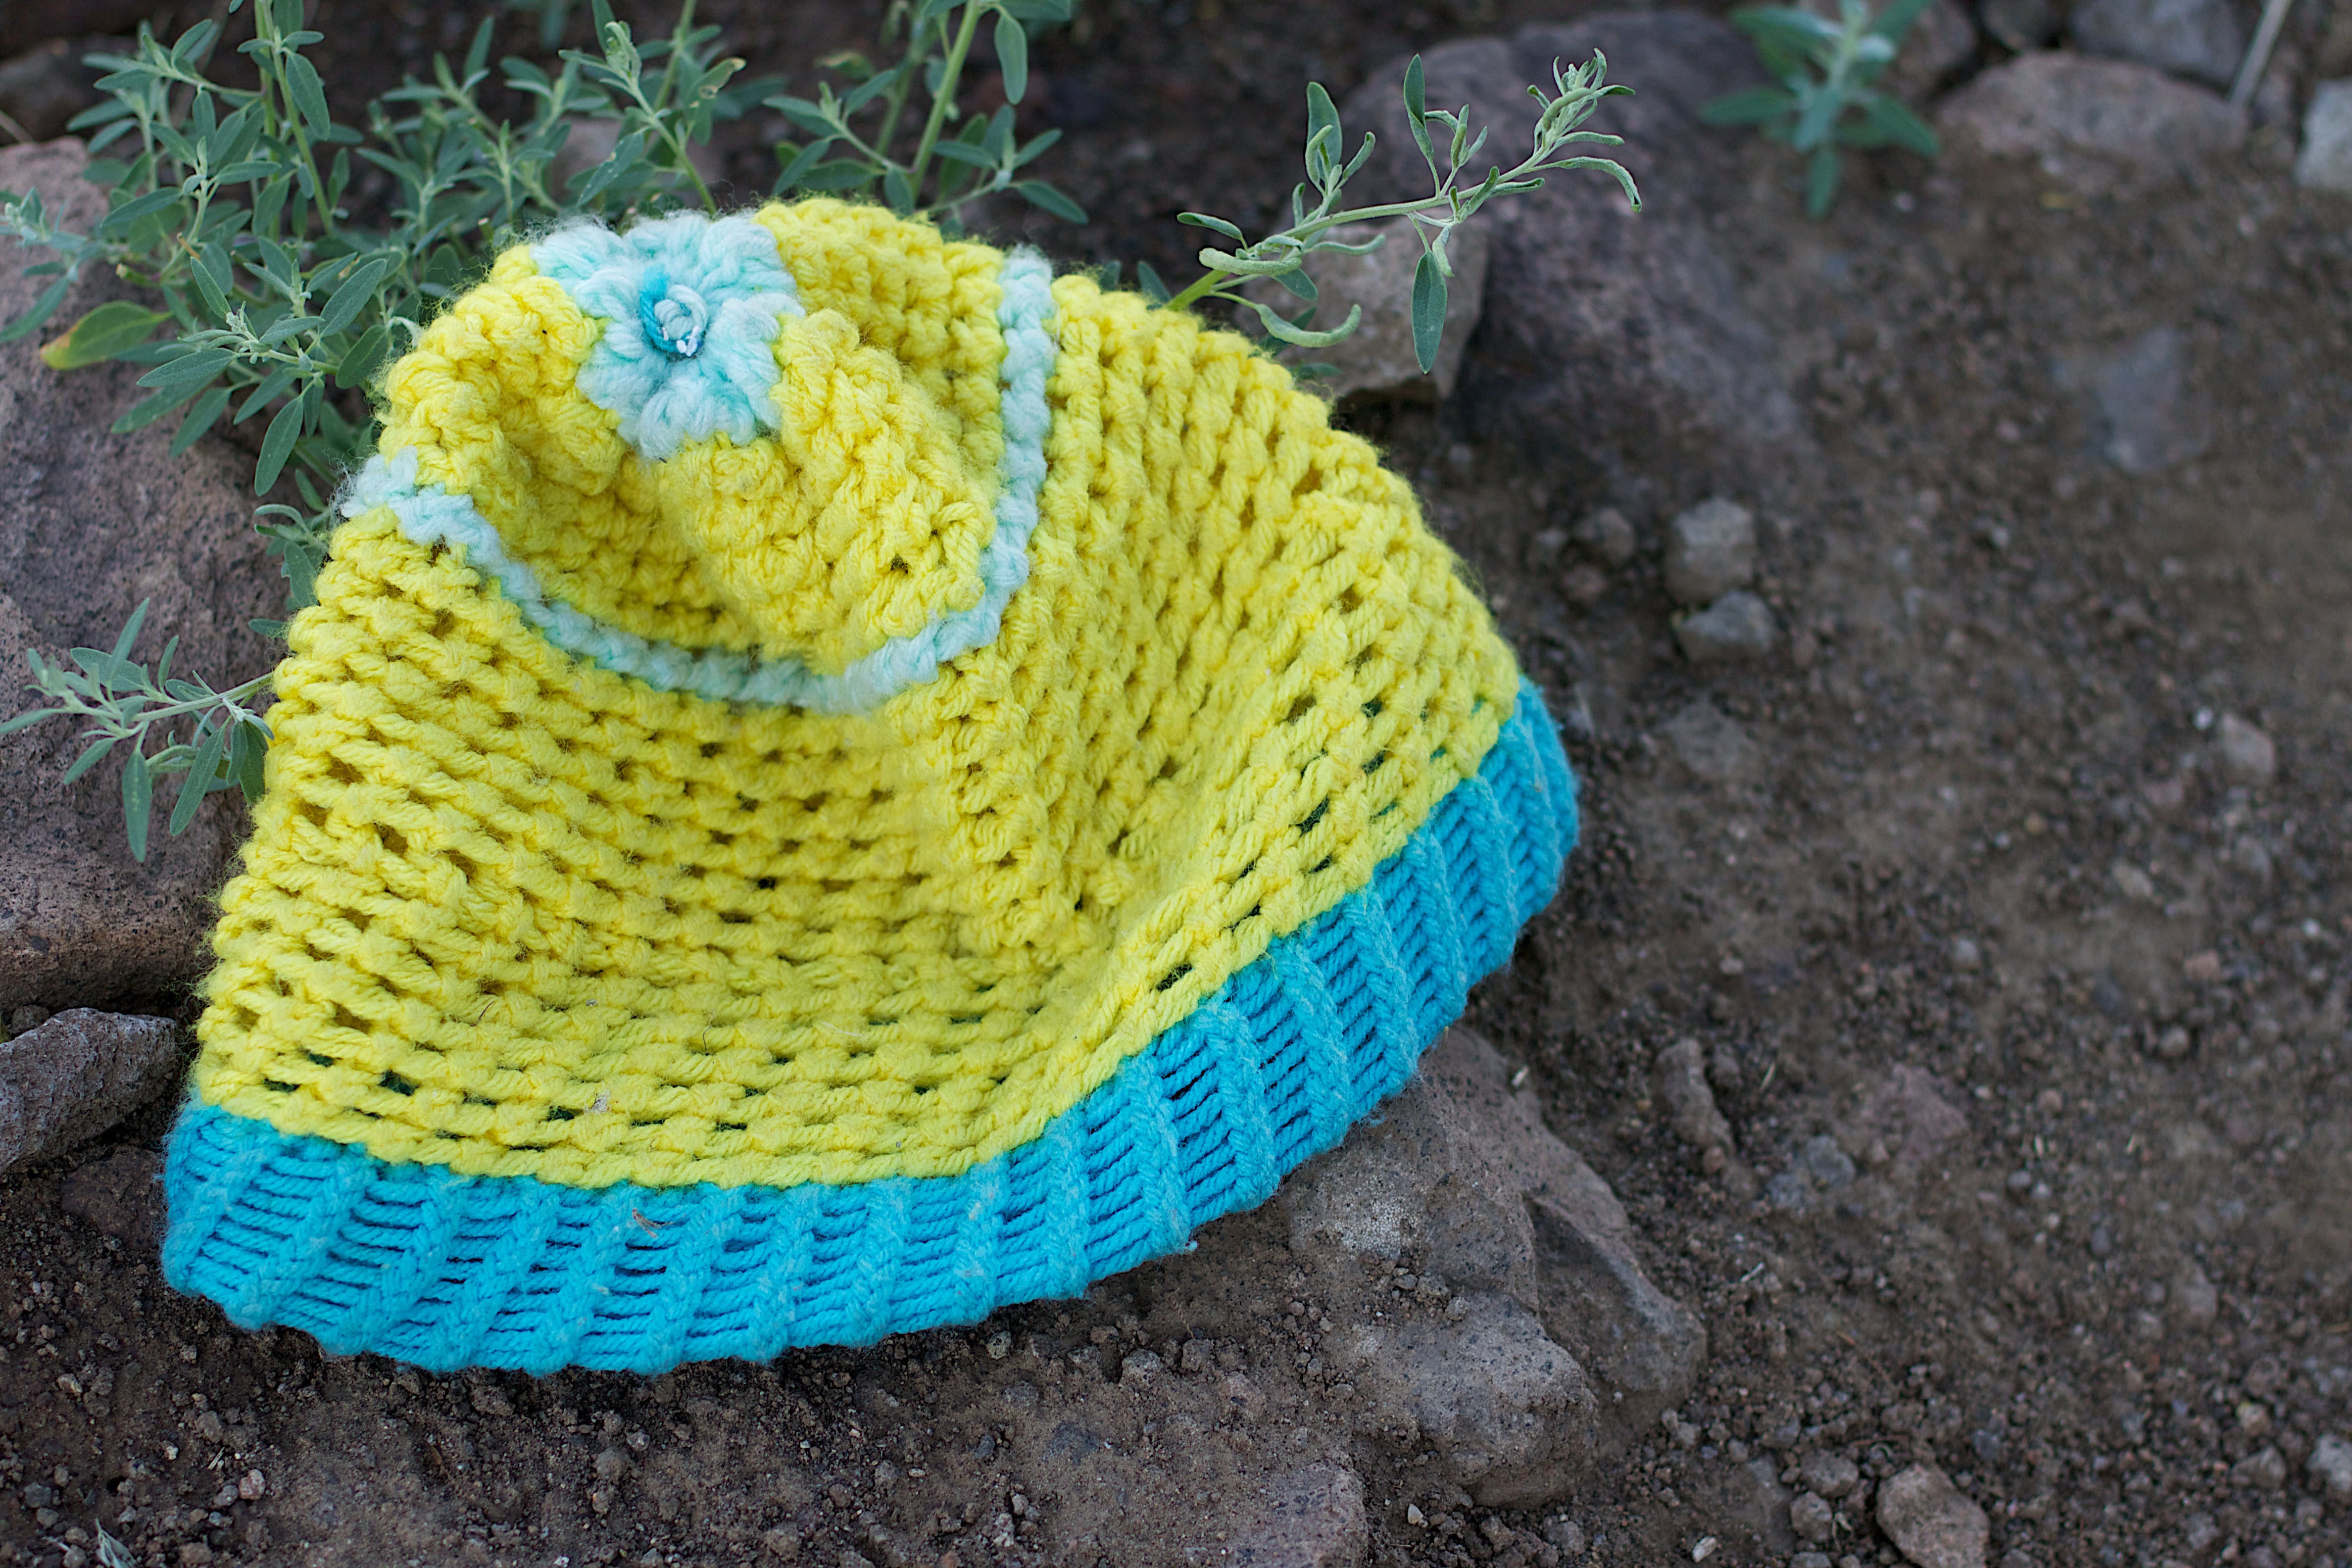
flower, hat, clothing, yellow, agriculture, crochet, knitting, art, cap, story, odyssey, fashion accessory